Saud bin Faisal Al Saud

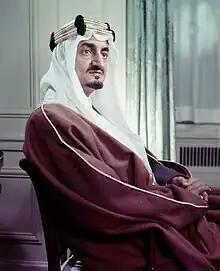
King Faisal, father of Saud

Saud bin Faisal was born in Taif on 2 January 1940. He was the second son of King Faisal and Iffat Al-Thunayan who was born to a Turkish family. He was the full brother of Sara bint Faisal, Mohammed bin Faisal, Latifa bint Faisal, Abdul Rahman bin Faisal, Bandar bin Faisal, Turki bin Faisal, Luluwah bint Faisal, and Haifa bint Faisal.